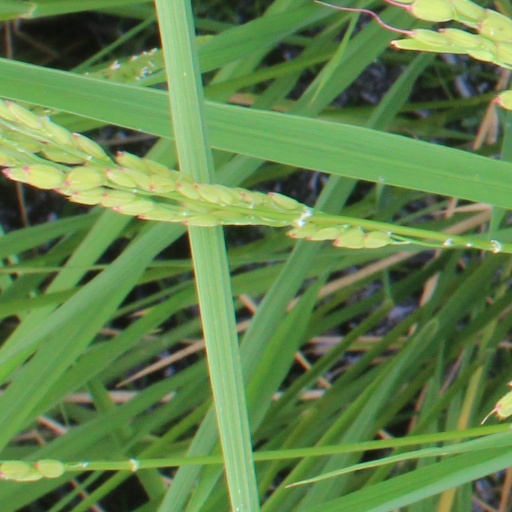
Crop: rice